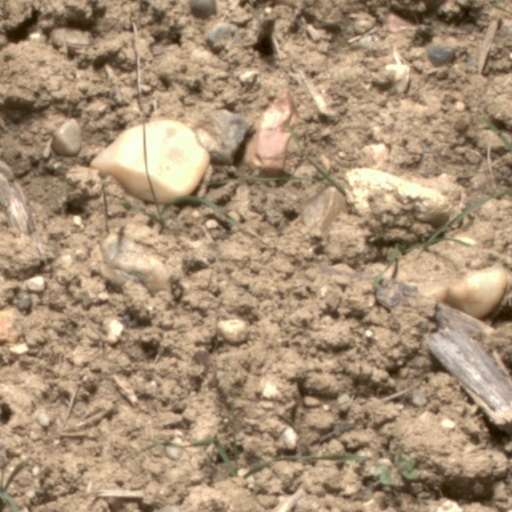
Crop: wheat